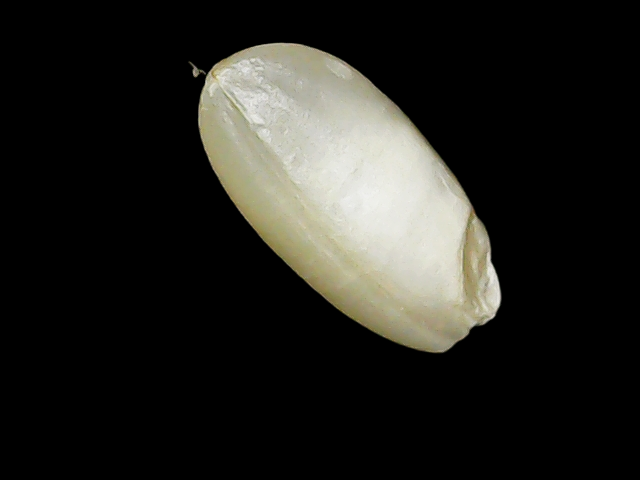
Rice variety: Binadhan8